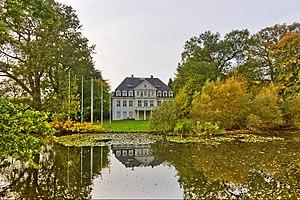
Altenholz est une commune d'Allemagne de l'arrondissement de Rendsburg-Eckernförde dans le Schleswig-Holstein.